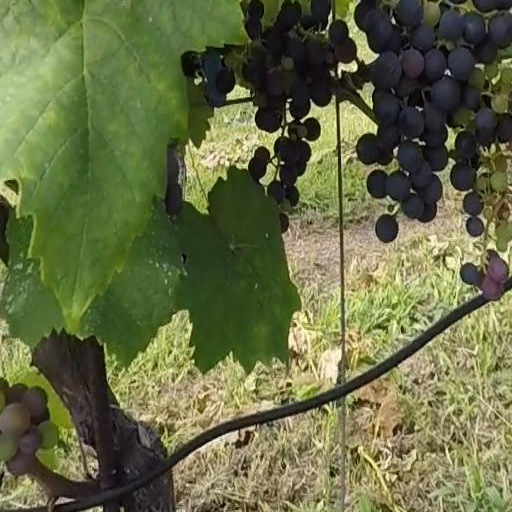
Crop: grape